Salomon Klass

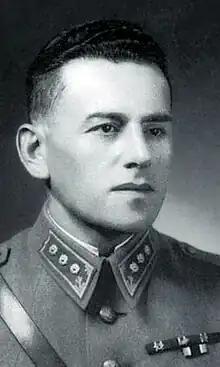
Salomon Klass in a captain's uniform

Salomon Klass (17 April 1907 – 22 March 1985) was a captain in the Finnish Army, a company commander and one of the three Finnish Jews who were nominated to be awarded the Iron Cross by Nazi Germany during World War II, all of whom refused to accept it. He was also a Zionist and joined the Irgun in Palestine before the war.